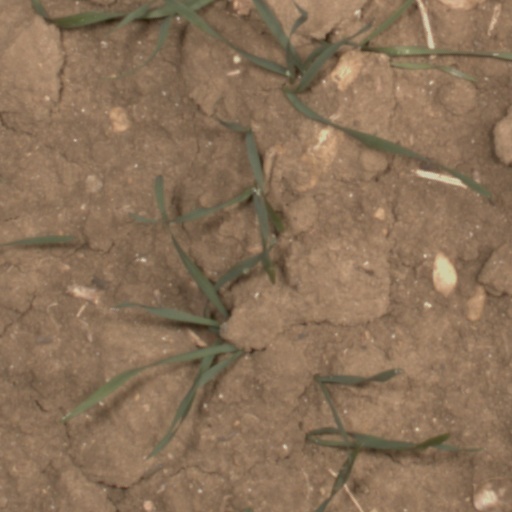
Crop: wheat